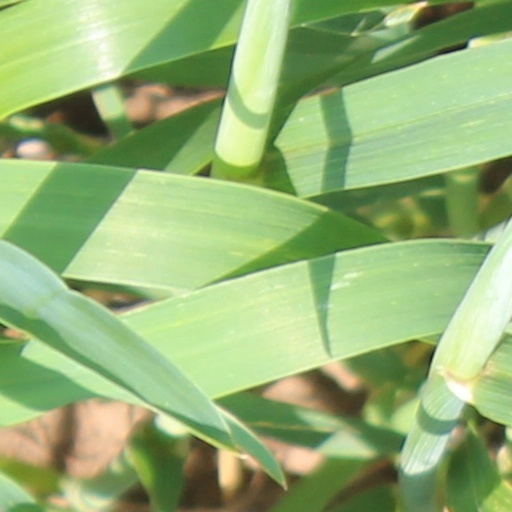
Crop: wheat